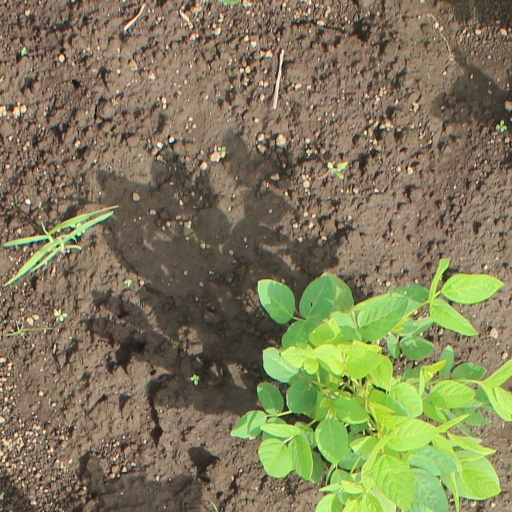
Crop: soybean